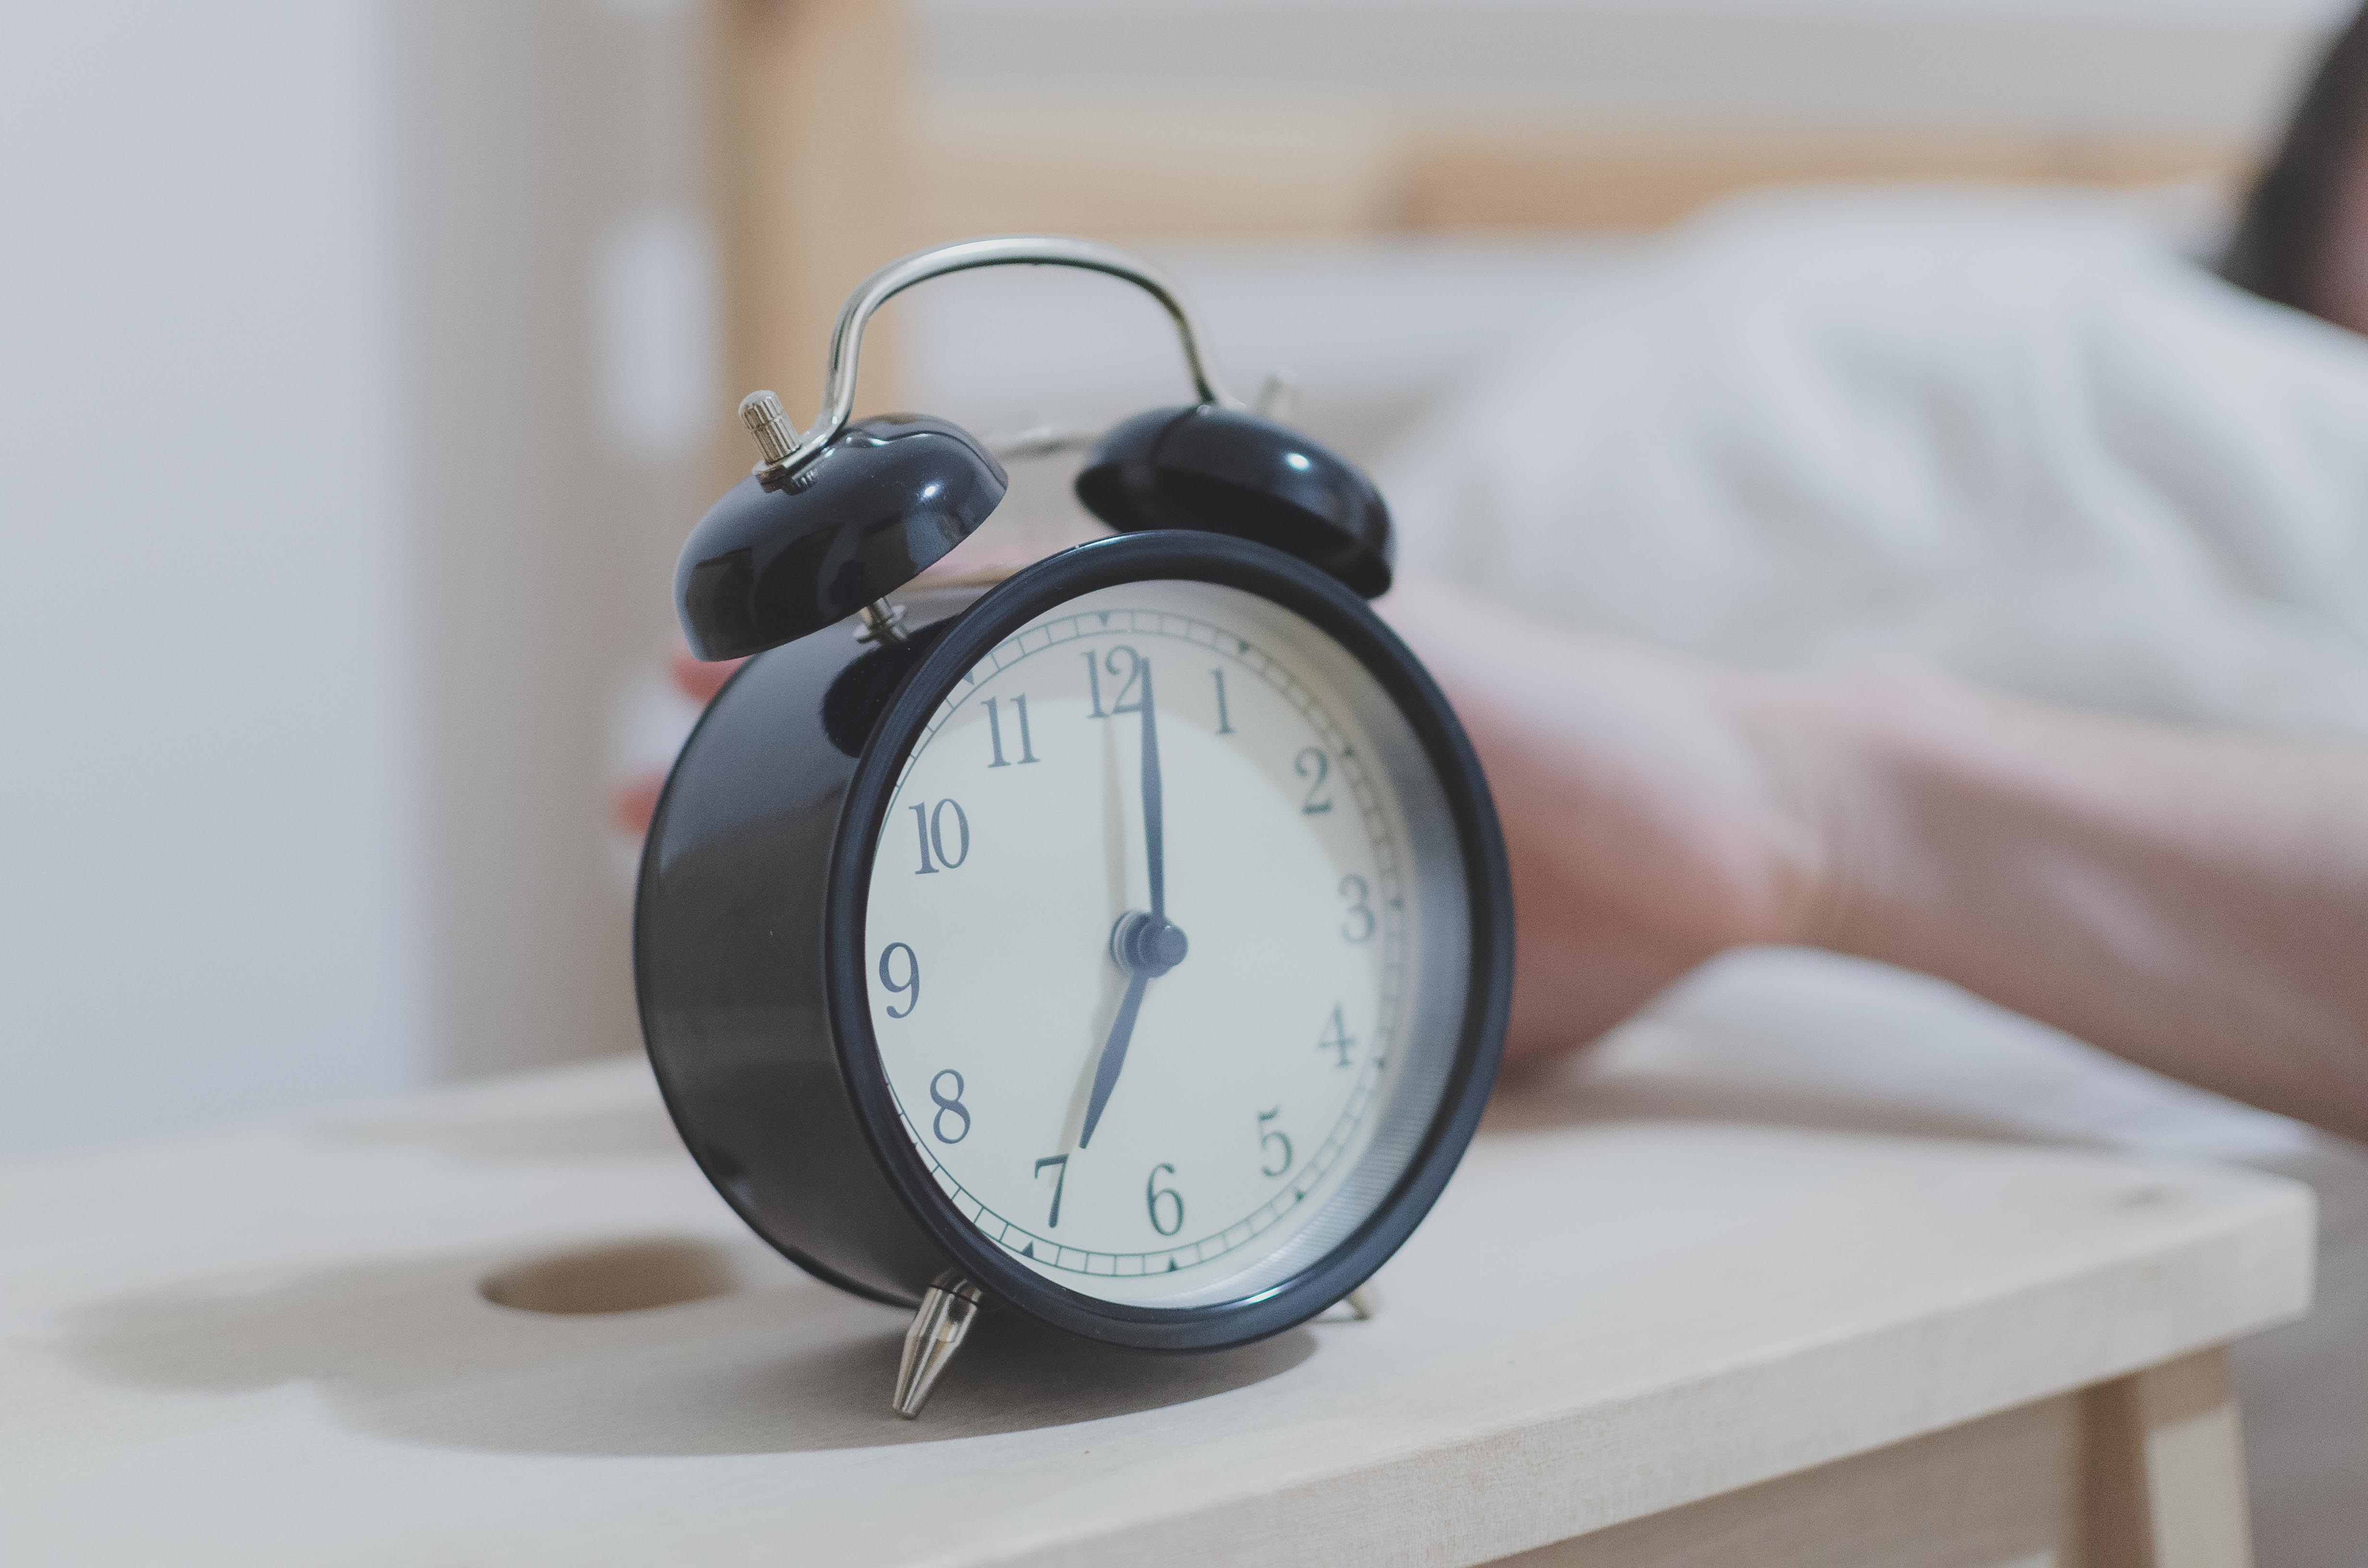
watch, hand, morning, clock, alarm clock, alarm, product, home accessories